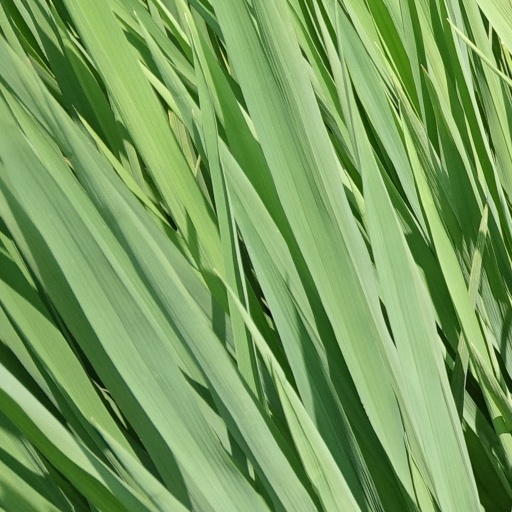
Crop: rice